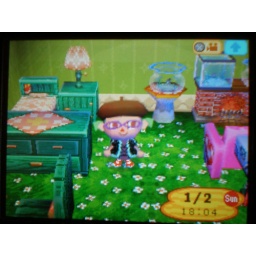
The green bed is very cozy. :) I didn't get the computer, only the chair, in this picture....